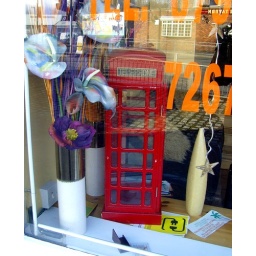
Red telephone box in Ashton shop window, Preston